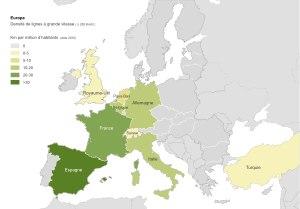
Une ligne à grande vitesse, ou LGV, est une ligne ferroviaire construite spécialement pour permettre la circulation de trains à grande vitesse, tel qu'on l'entend généralement en France.